Climate of Alabama

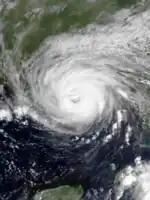
Hurricane Frederic, a major hurricane which struck Alabama in September 1979

Alabama is also prone to tropical storms and even hurricanes. Areas of the state far away from the Gulf are not immune to the effects of the storms, which often dump tremendous amounts of rain as they move inland and weaken.